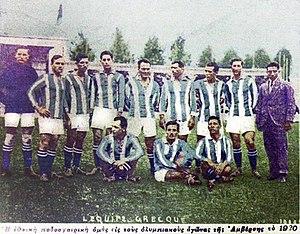
L'équipe de Grèce de football est la sélection de joueurs grecs représentant le pays lors des compétitions internationales de football masculin, sous l'égide de la Fédération de Grèce de football.